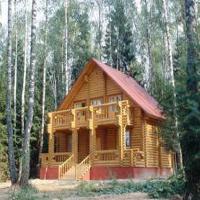
Weather: cloudy or overcast